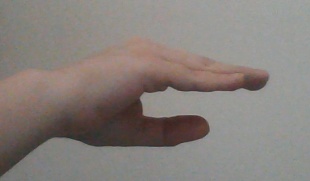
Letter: jeem